Whaling in the United Kingdom

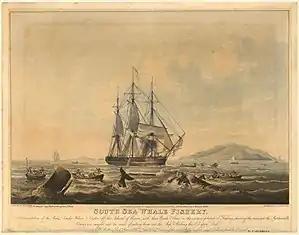
"South Sea Whale Fishery, "Amelia Wilson" and "Castor" off the Island of Buru," a coloured aquatint engraving by T. Sutherland of a painting by William John Huggins, 1825

The number of vessels involved in northern whaling slowly picked up as the turn of the century approached, largely unaffected by the French Revolutionary period and Napoleonic Wars. The price of oil and bone was volatile and the latter ranged in price from £400 a ton to just £30 between the 1760s and 1815. Prices began to improve as the new century progressed and the Davis Strait fishery began to develop. The size of the fleet peaked in 1821 after which it began a long slow decline that lasted until the end of the century.